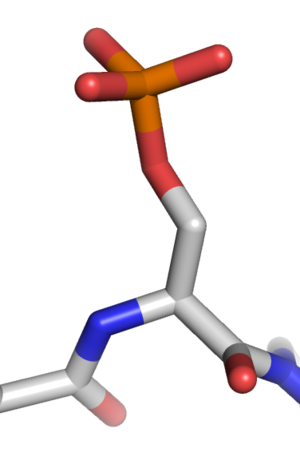
La phosphorylation est l'addition d'un groupe phosphate qui est transféré à une protéine ou à une petite molécule, tel le glucose, l'adénine ou les glycérolipides. Son rôle prééminent en biochimie est le sujet de très nombreuses recherches.